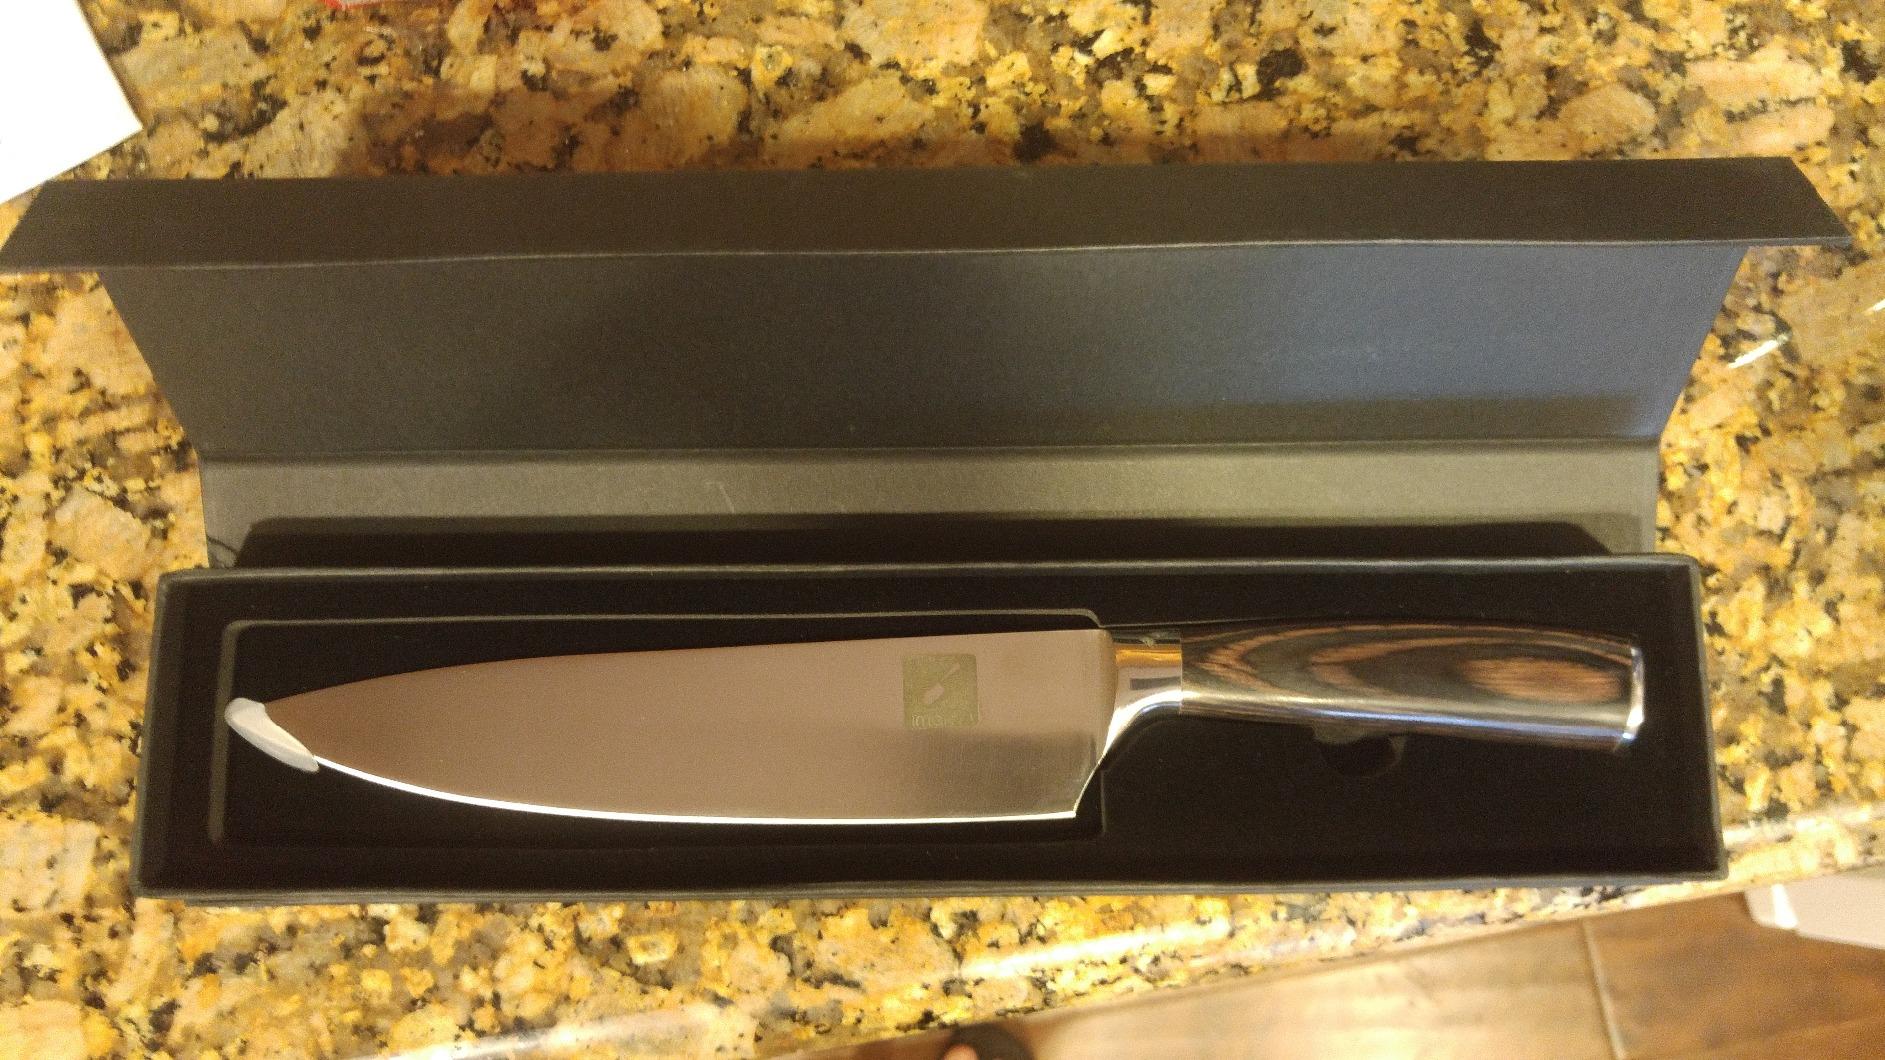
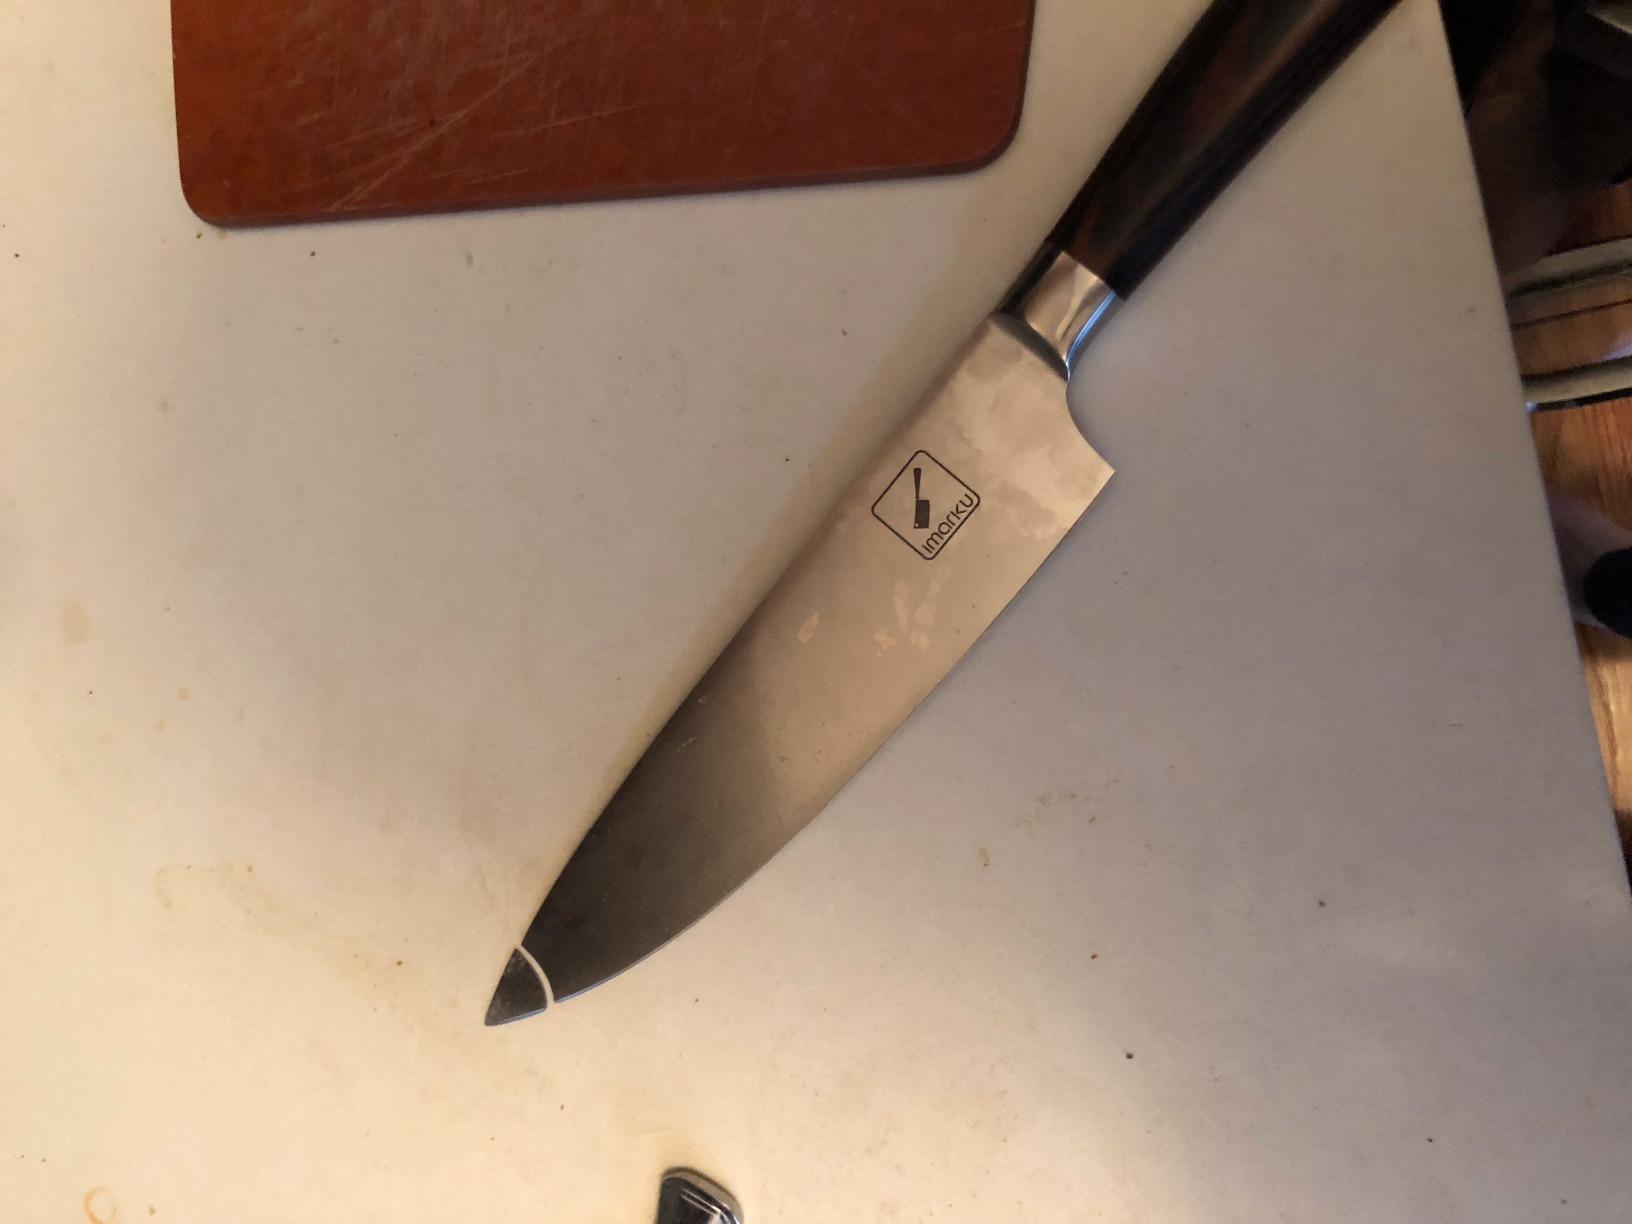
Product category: items_knife
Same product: yes